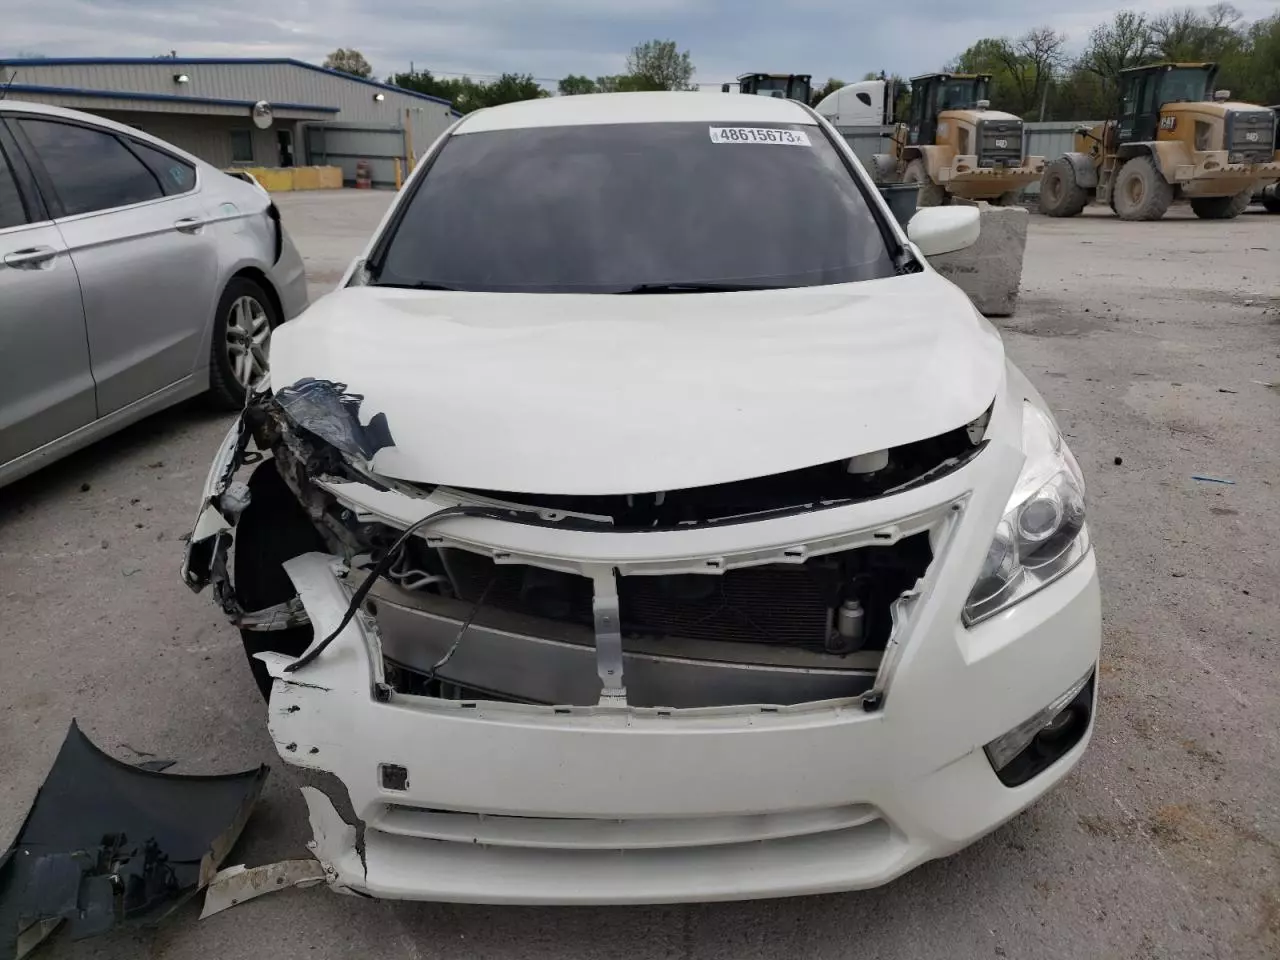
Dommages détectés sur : plaque d'immatriculation avant, pare-choc avant, feu avant droit, capot, aile avant droite, porte avant droite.
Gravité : majeur